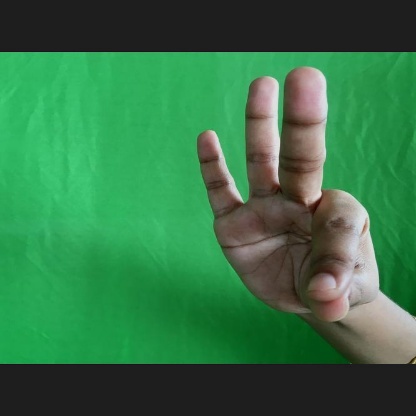
Mudra: Hamsasyam